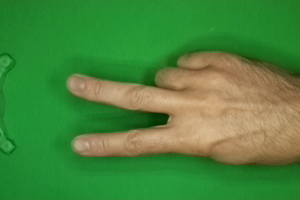
Label: scissors